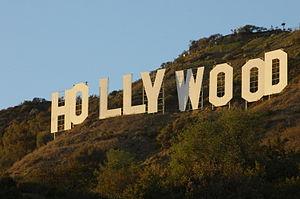
Le développement de Grand Theft Auto V est assuré par le studio Rockstar North. Il débute à la fin de l'année 2008, peu de temps après la sortie de Grand Theft Auto IV et dure jusqu’à l'été 2013, ce qui fait une durée de développement de cinq ans. le jeu est officieusement annoncé en octobre 2009 lors d'une interview de Dan Houser puis officiellement le 25 octobre 2011 par la présence du logo officiel du jeu en plein écran sur le site officiel de Rockstar Games. La première bande-annonce est mise en ligne le 2 novembre 2011, après quoi Rockstar ne donne plus aucune nouvelle du jeu pendant huit mois, préférant se concentrer sur la promotion et la commercialisation de Max Payne 3. Néanmoins, à partir de juillet 2012, l'éditeur continue de distiller les informations au compte-gouttes, elles sont cependant de plus en plus fréquentes, et des informations, images, et démonstrations de gameplay apparaissent jusqu'à la sortie du jeu, le 17 septembre 2013. Le coût du développement s'élève à 137 millions de dollars.
La Californie est un État des États-Unis qui fait partie de la région de la Sun Belt dans l’Ouest américain. La Californie est l'État le plus peuplé du pays. Il est situé sur la côte ouest et bordé au sud par le désert de Sonora, à l'est par le Grand Bassin des États-Unis et au nord par les monts Klamath. La façade océanique suit entièrement le relief des chaînes côtières du Pacifique au-delà desquelles s'étend la Vallée Centrale sur les contreforts de la Sierra Nevada.
Grand Theft Auto V est un jeu vidéo d'action-aventure, développé par Rockstar North et édité par Rockstar Games en 2013. Faisant partie de la série vidéoludique série des jeux vidéo Grand Theft Auto, il est une suite de l'univers fictif introduit dans Grand Theft Auto IV, sorti en 2008. Quinzième jeu de la série en comptant les contenus additionnels et les épisodes portables, GTA V est le cinquième volet officiel de la saga ainsi que le seul opus de la franchise à sortir sur trois générations de consoles successives, à savoir la septième, la huitième et la neuvième génération.